Bubba Ray Dudley

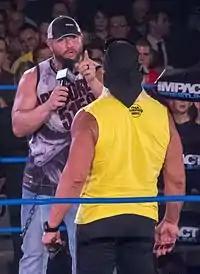
In March 2013, Bully Ray revealed himself as the President of Aces & Eights and began a feud with Hulk Hogan.

In August, Ray came together with the rest of the TNA locker room to battle the villainous Aces & Eights stable, who had been attacking random TNA wrestlers during the past months, in the process making a gradual face turn. In September, Ray, unlike his longtime tag team partner Devon, signed a two-year contract extension with TNA. On the September 6 episode of "Impact Wrestling", Ray finished his Bound for Glory Series group stage with a win over Rob Van Dam, thus finishing third and advancing to the semifinals of the tournament. On September 9 at No Surrender, Ray defeated James Storm in his semifinal match, following interference from Bobby Roode, before losing to Jeff Hardy in the finals of the 2012 Bound for Glory Series, despite Hardy being attacked by the Aces & Eights before the match. On the following episode of "Impact Wrestling", Ray was granted another opportunity to become the number one contender to the TNA World Heavyweight Championship, but was again defeated by Hardy. On the September 20 episode of "Impact Wrestling", Ray defeated World Heavyweight Champion Austin Aries in a non-title match, after hitting him with a steel chain. On the October 4 episode of "Impact Wrestling", Ray defeated both Aries and his number one contender Jeff Hardy in a three-way match, after which Hulk Hogan agreed to let him become Sting's partner for the match against the Aces & Eights stable at Bound for Glory. On October 14 at Bound for Glory, Ray and Sting were defeated by the Aces & Eights, who in the process earned full access to TNA. Afterwards, the returning Devon was revealed as one of the members of the Aces & Eights. On November 1, Ray and Devon faced off in the main event of "Impact Wrestling", however, the match ended in a brawl between the Aces & Eights and the TNA locker room.